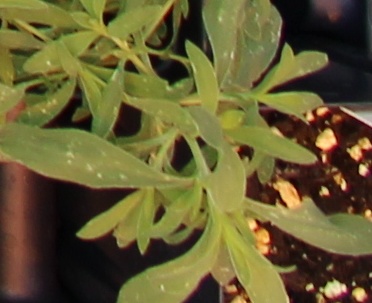
Label: Kochia